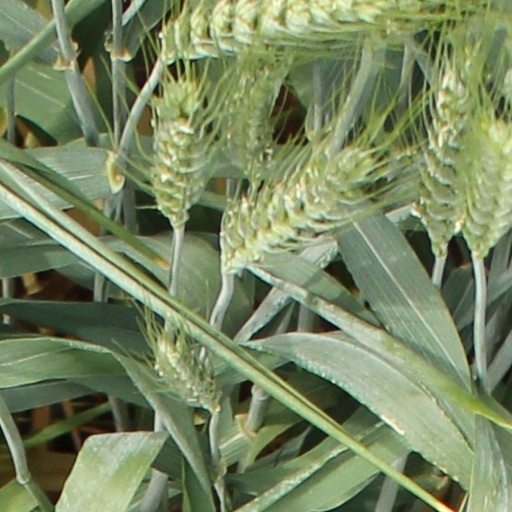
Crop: wheat